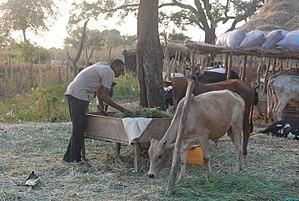
Un éleveur donnant à manger à ses bœufs, à Ferké au Nord de la Côte d'Ivoire. This is an image of ""African people at work"" from Ivory Coast"
L'élevage bovin est l'activité visant à reproduire des animaux de l'espèce Bos taurus au profit de l'activité humaine. Avant transformation, il permet dans un premier temps de fournir de la viande, de la graisse, des abats, du lait cru, des peaux, un travail de traction, du fumier, du combustible, des sous-produits et l'entretien des espaces ouverts…